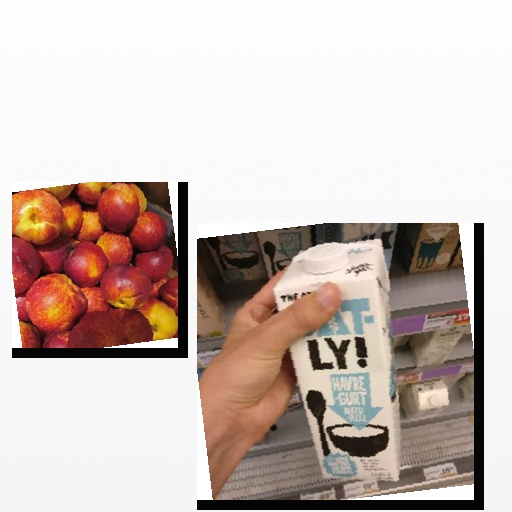
Food items: nectarine, oatghurt